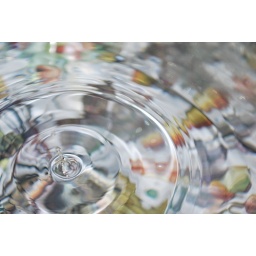
Taken on a nikon D60 and a small plastic fish tank with a leafy designed tray underneath as a background.1/200F5.6